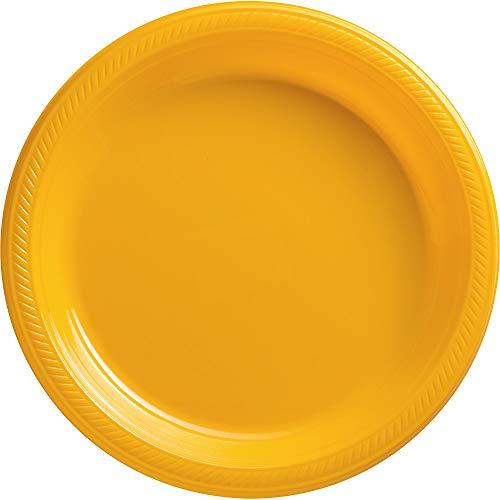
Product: Big Party Pack Sunshine Yellow Plastic Plates | 10.25" | Pack of 50 | Party Supply
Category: Toys & Games | Party Supplies | Party Tableware | Plates
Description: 50 plastic plates per package.
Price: $14.95
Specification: ProductDimensions:10.5x1.5x10.5inches|ItemWeight:2.5pounds|ShippingWeight:2.65pounds(Viewshippingratesandpolicies)|Manufacturer:Amscan|ASIN:B006UHEPE4|Itemmodelnumber:AMI630732.09